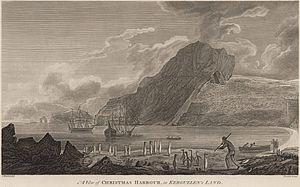
Port-Christmas est un site naturel et historique des Kerguelen, à la pointe septentrionale de l'île principale, sur la côte est de la péninsule Loranchet. Il occupe le fond de la baie de l'Oiseau, le premier abri à se présenter aux navigateurs abordant l'archipel par le nord, facilement identifiable par la présence à l'entrée d'une arche naturelle aujourd'hui effondrée, l'arche des Kerguelen.